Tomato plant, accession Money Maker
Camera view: bottom (45 deg); turntable rotation: 150 degrees
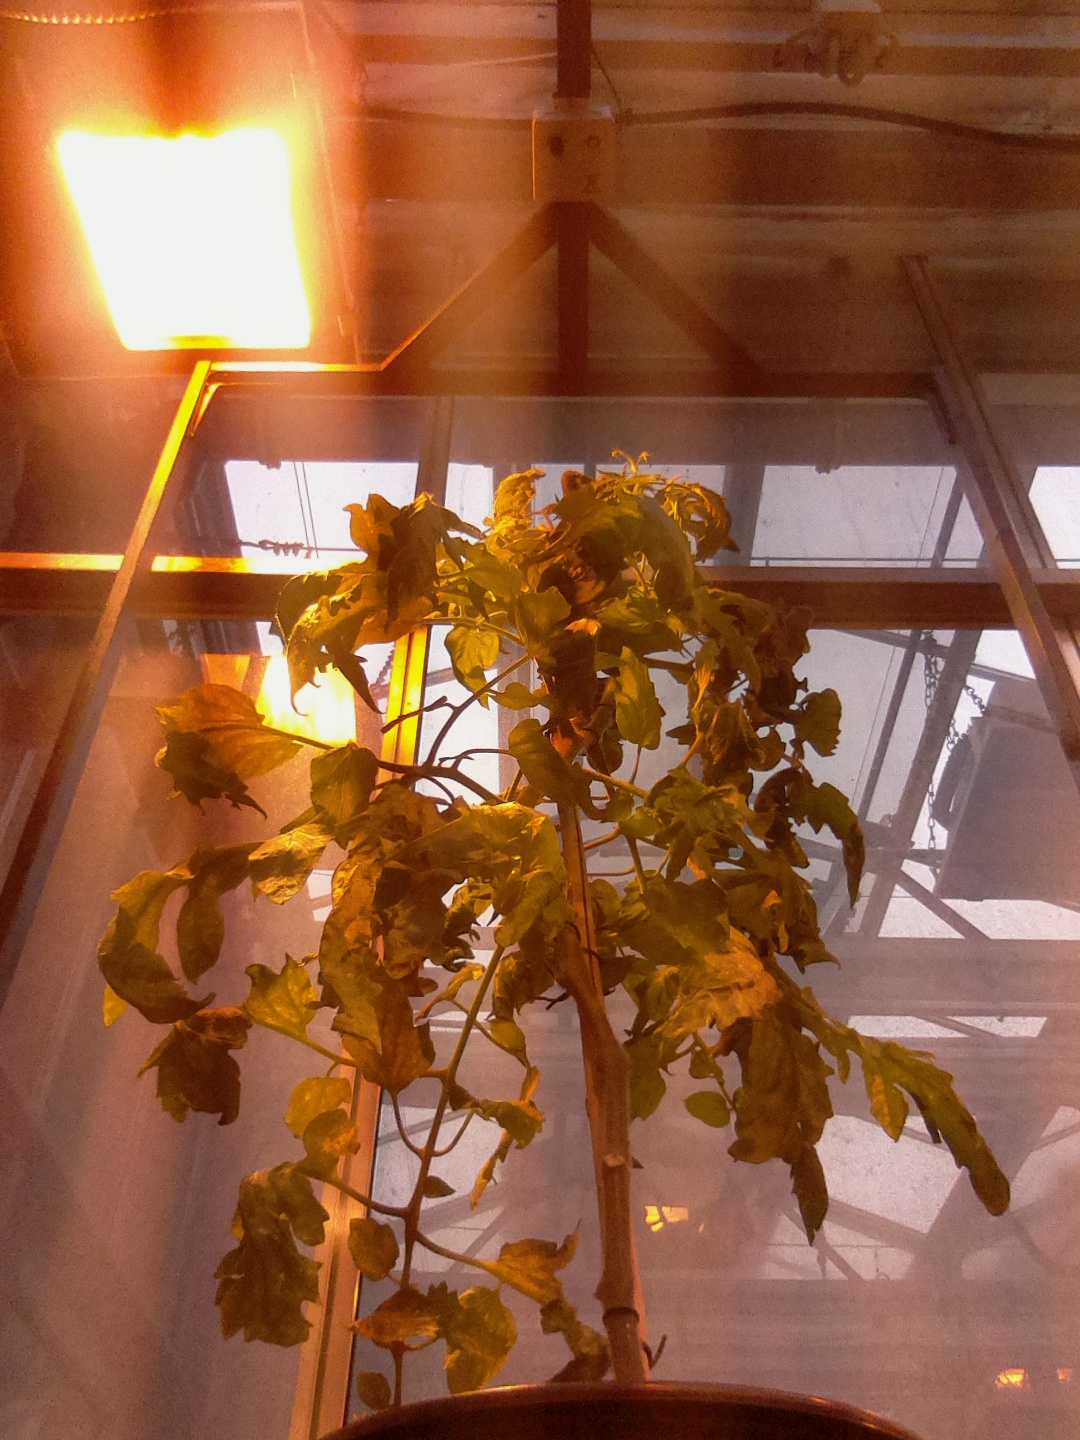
BBCH growth stage 75: 50%-60% of final fruit size